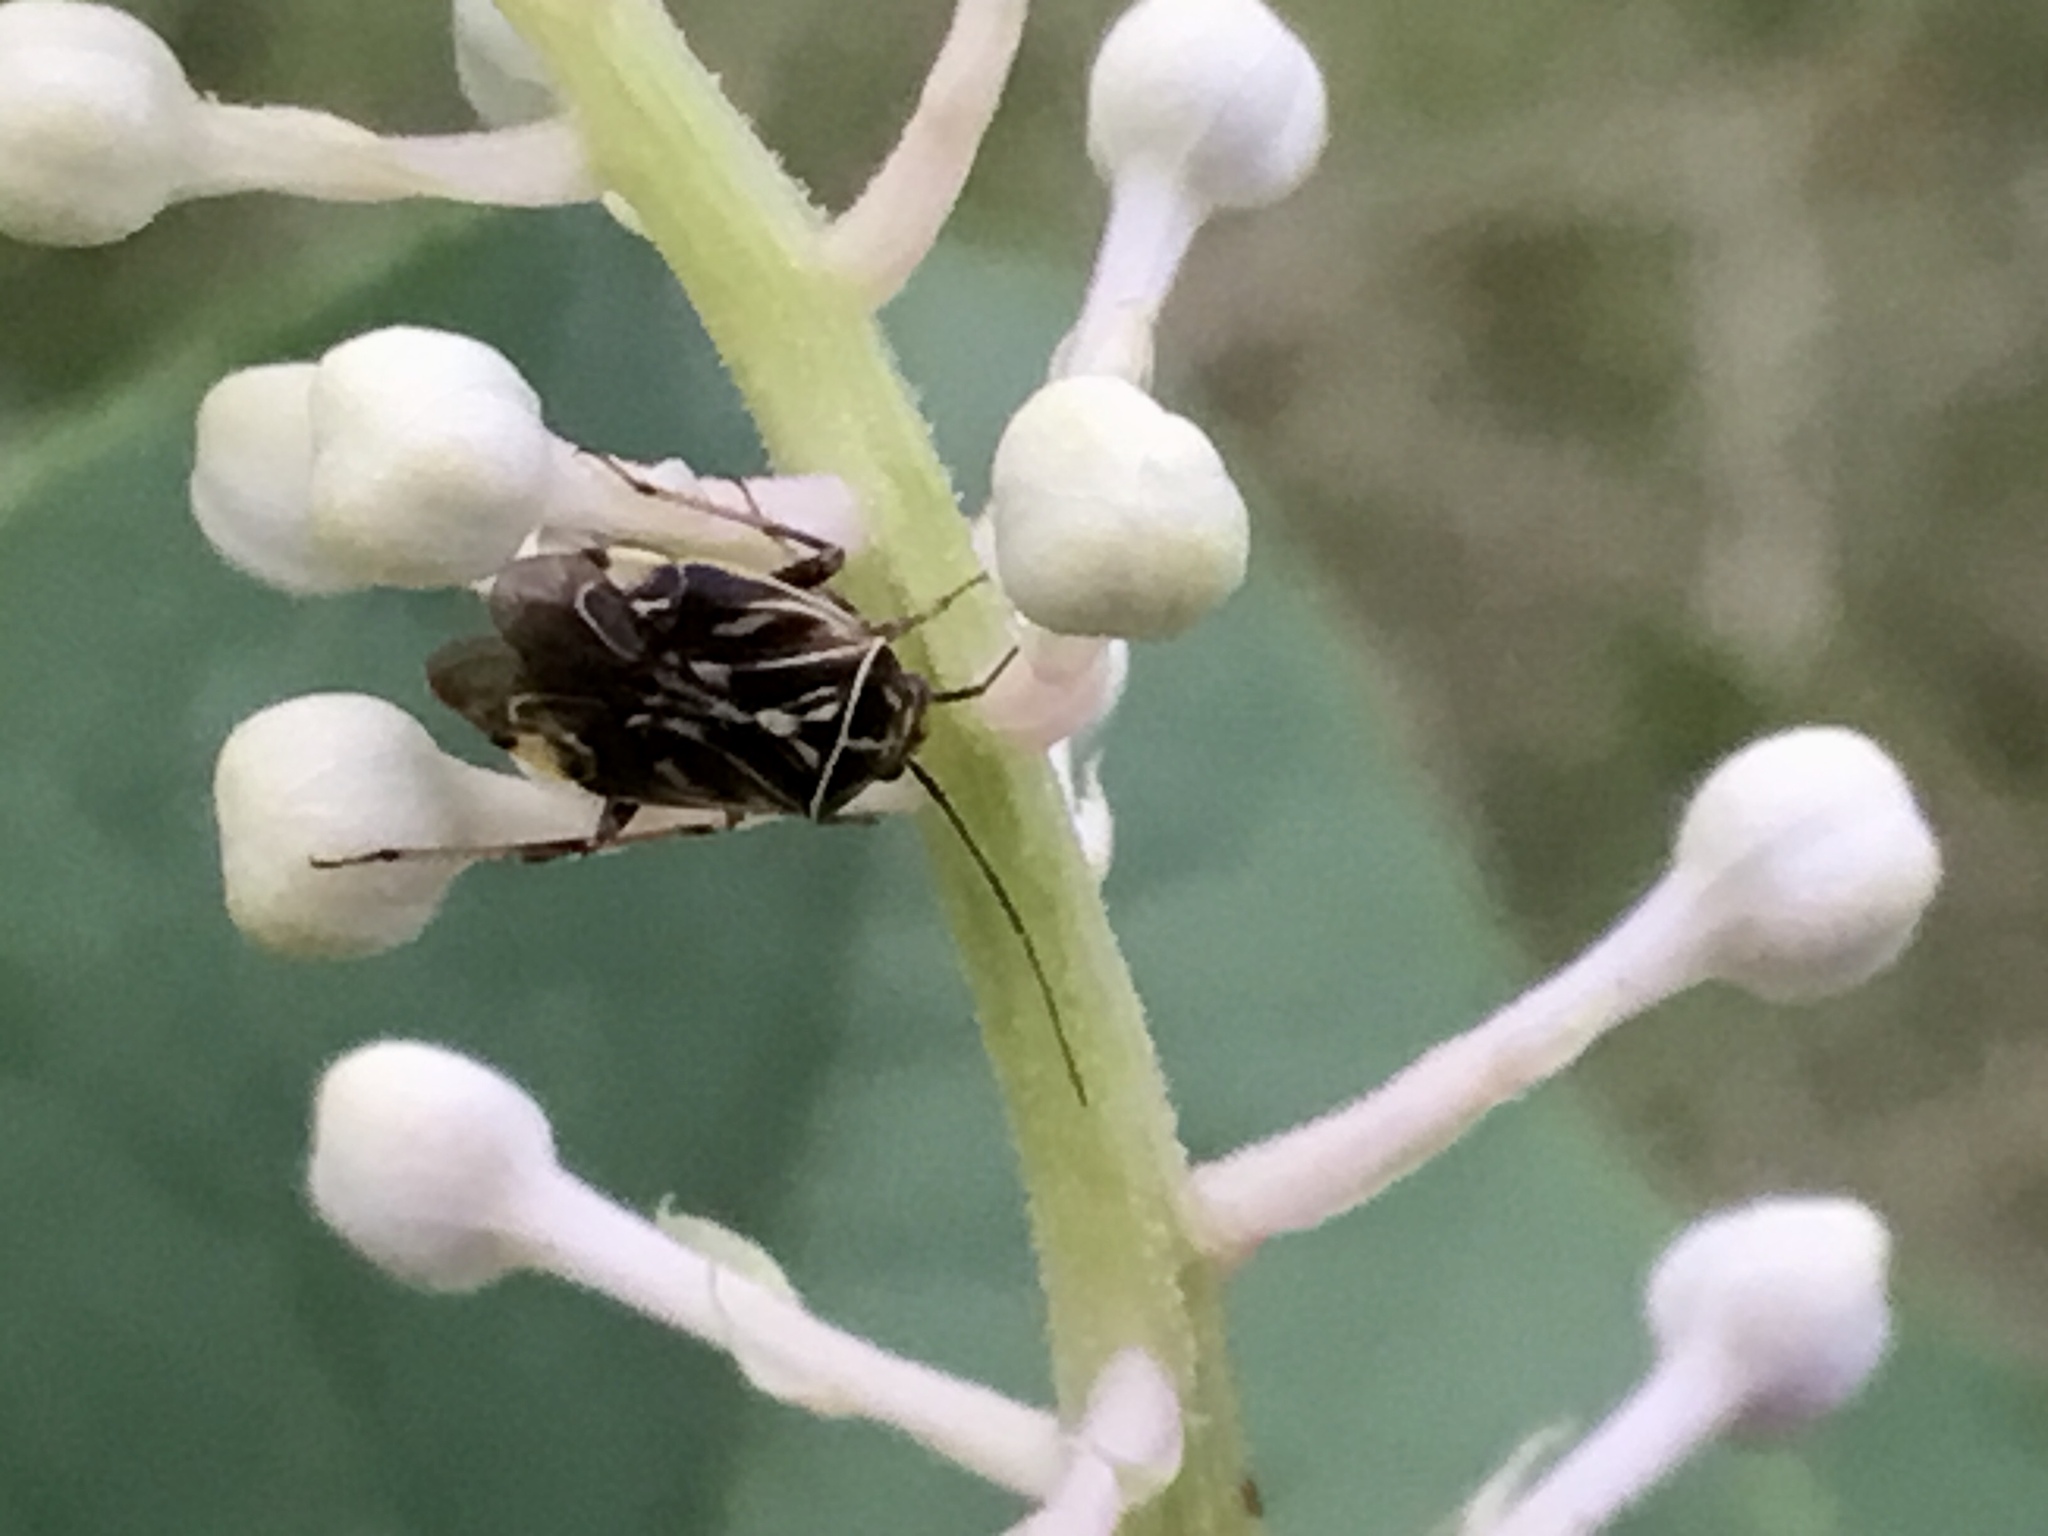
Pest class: lygus_bug